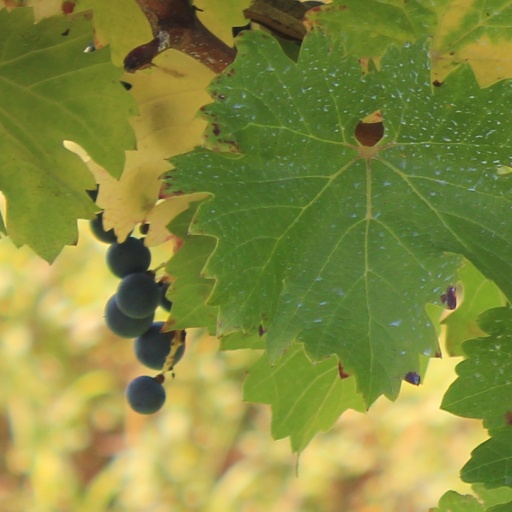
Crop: grape